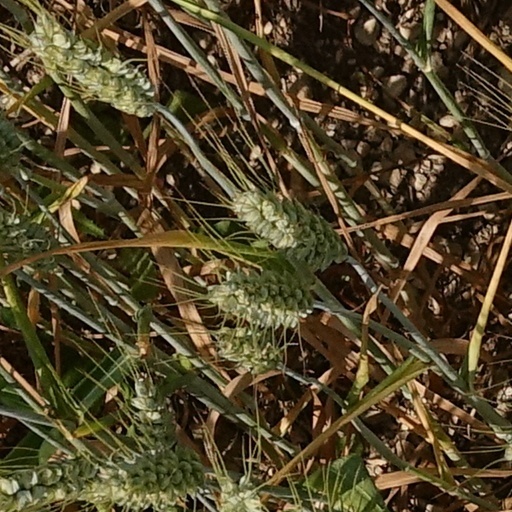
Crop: wheat